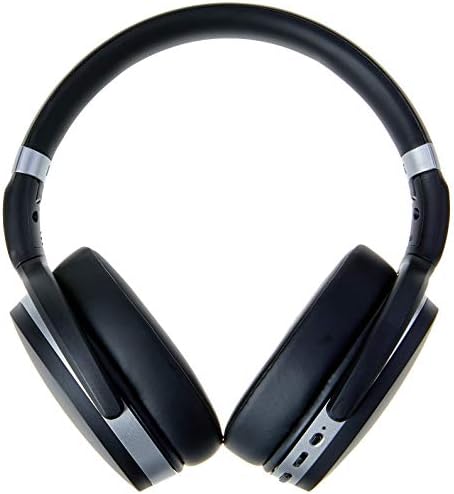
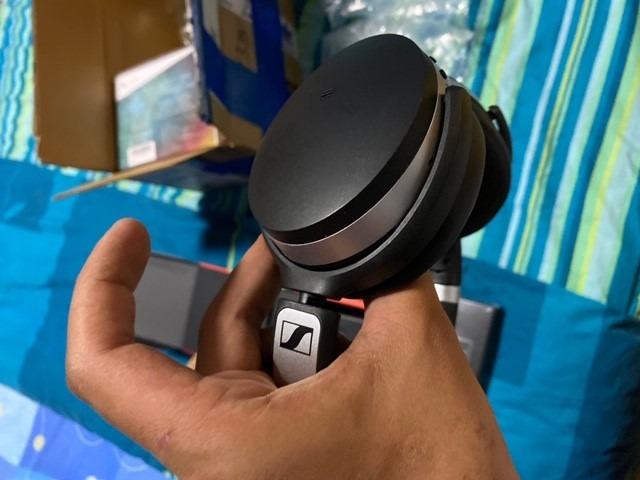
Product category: headphones
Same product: yes